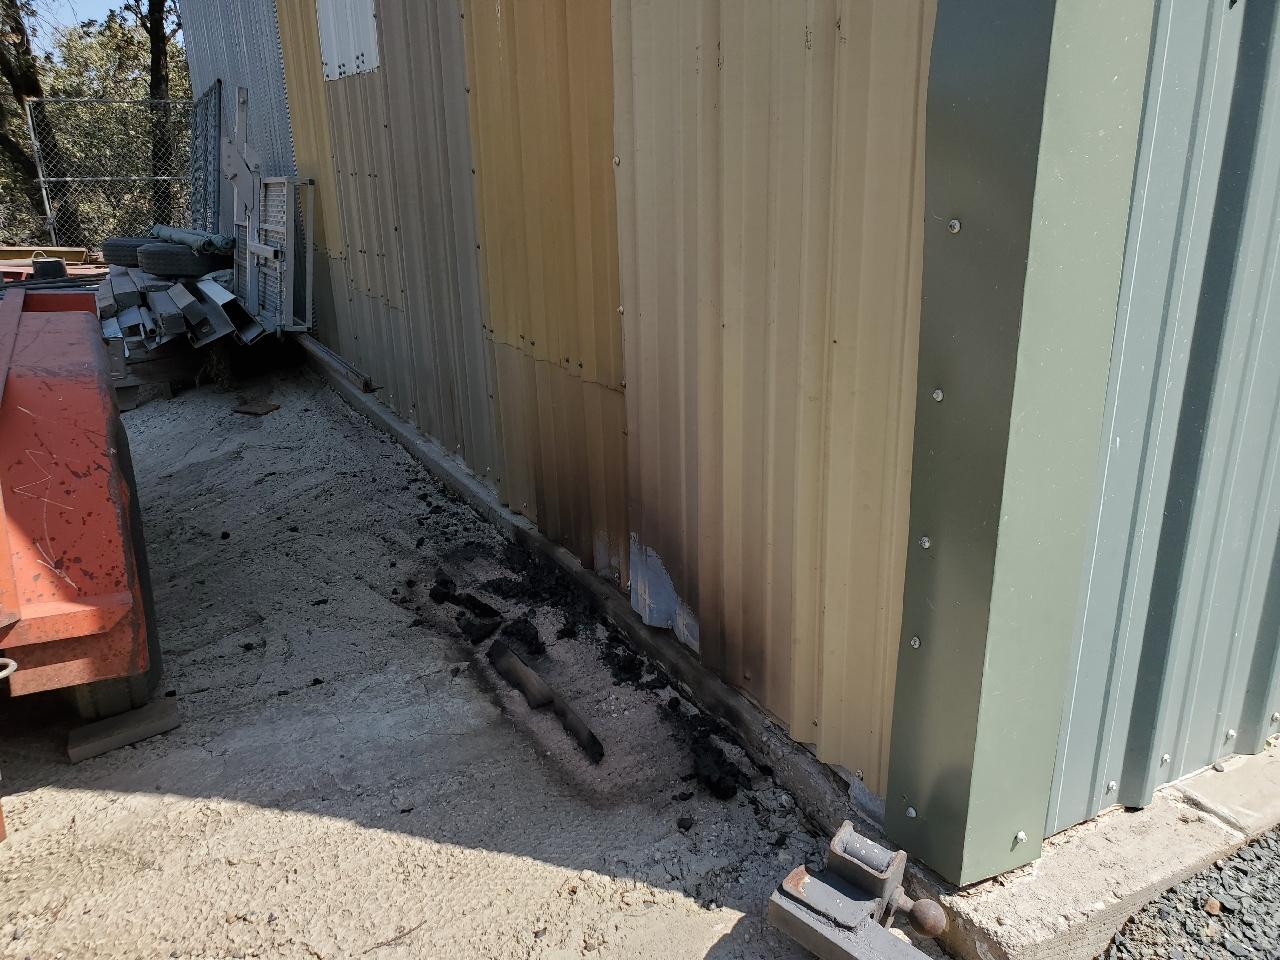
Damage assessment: affected